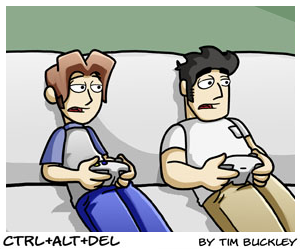
Ctrl+Alt+Del est une bande dessinée en ligne réalisée par Tim Buckley, aussi connu sur Internet sous le pseudonyme Absath. Le nom du webcomic fait référence à la combinaison de touches qui permet, entre autres, de redémarrer un système Microsoft Windows qui a planté.